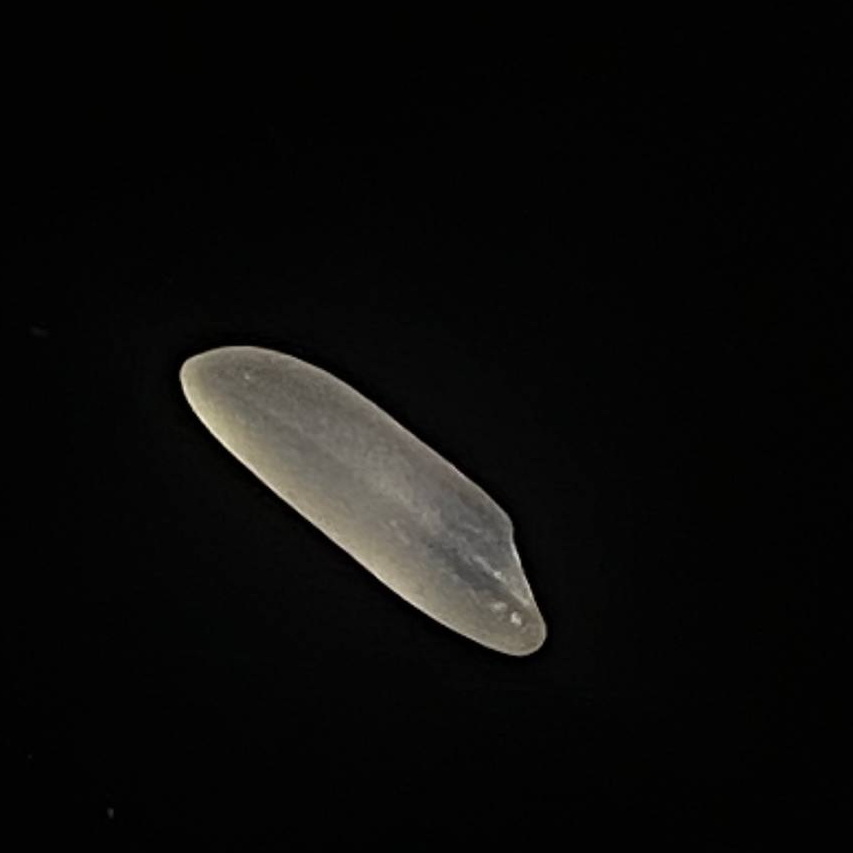
Rice variety: Najirshail